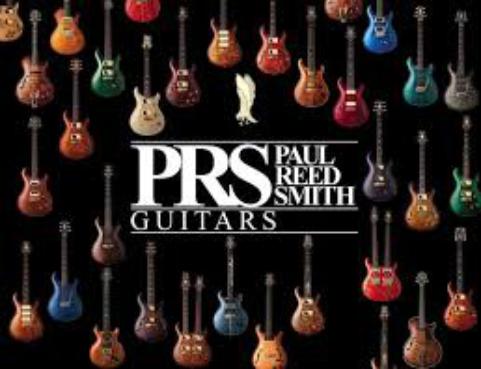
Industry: Leisure